Munich

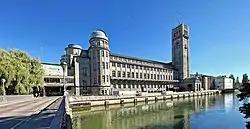
Deutsches Museum

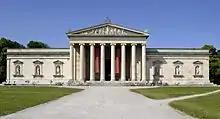
The Glyptothek

Munich is home to several professional Association football teams including the FC Bayern Munich. Other notable clubs include 1860 Munich, who currently play in the 3. Liga. Noticeably, FC Bayern Munich is the most successful club in Germany and it is also very reputed across Europe and the world. Munich hosted matches in the 2006 FIFA World Cup.